Question: What is being brushed?
Tambaya: Menene ake gogewa?
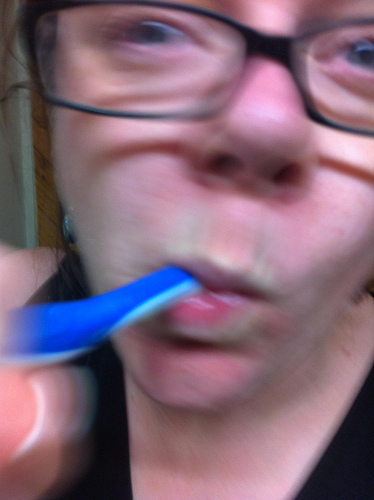
Answer: Teeth.
Amsa: Haƙora.